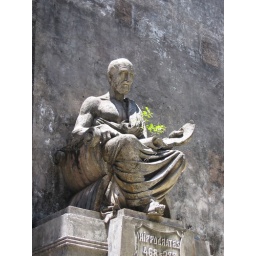
A statue of Hyippocrates outside the door of the library in the Pelourinho district.